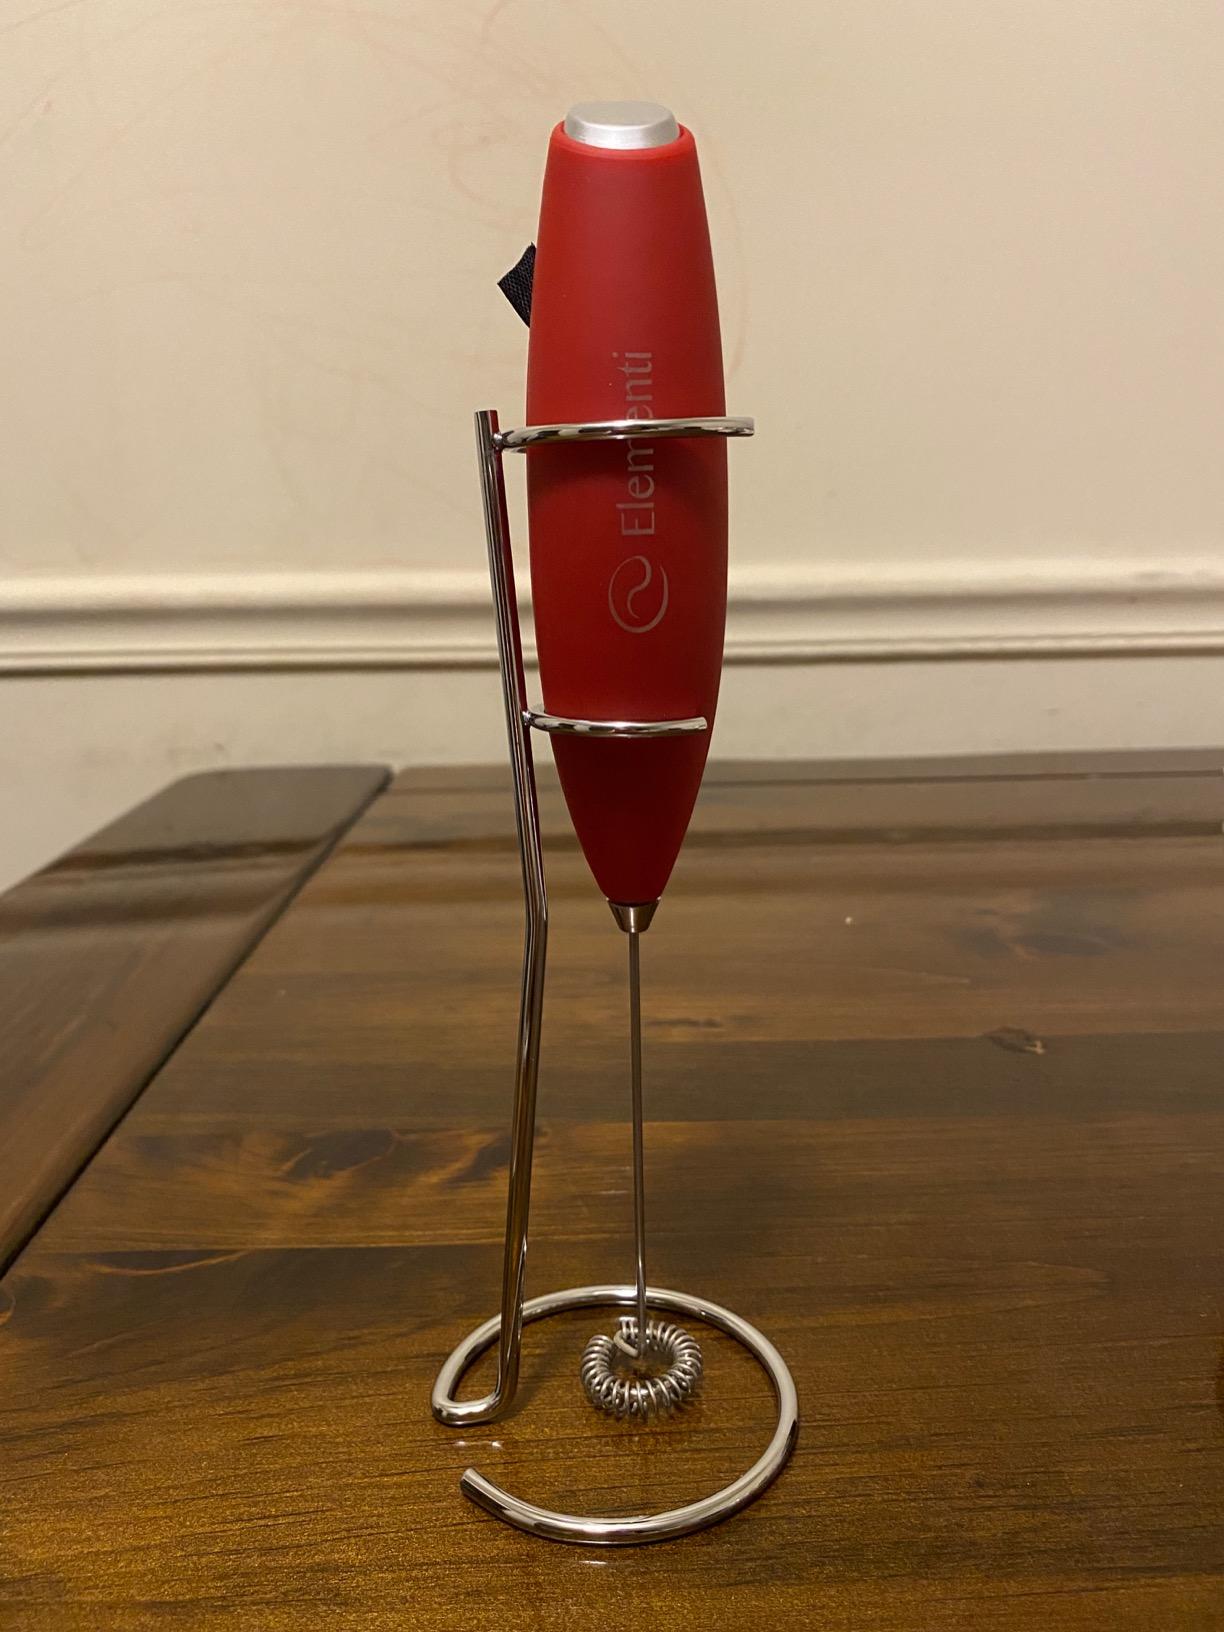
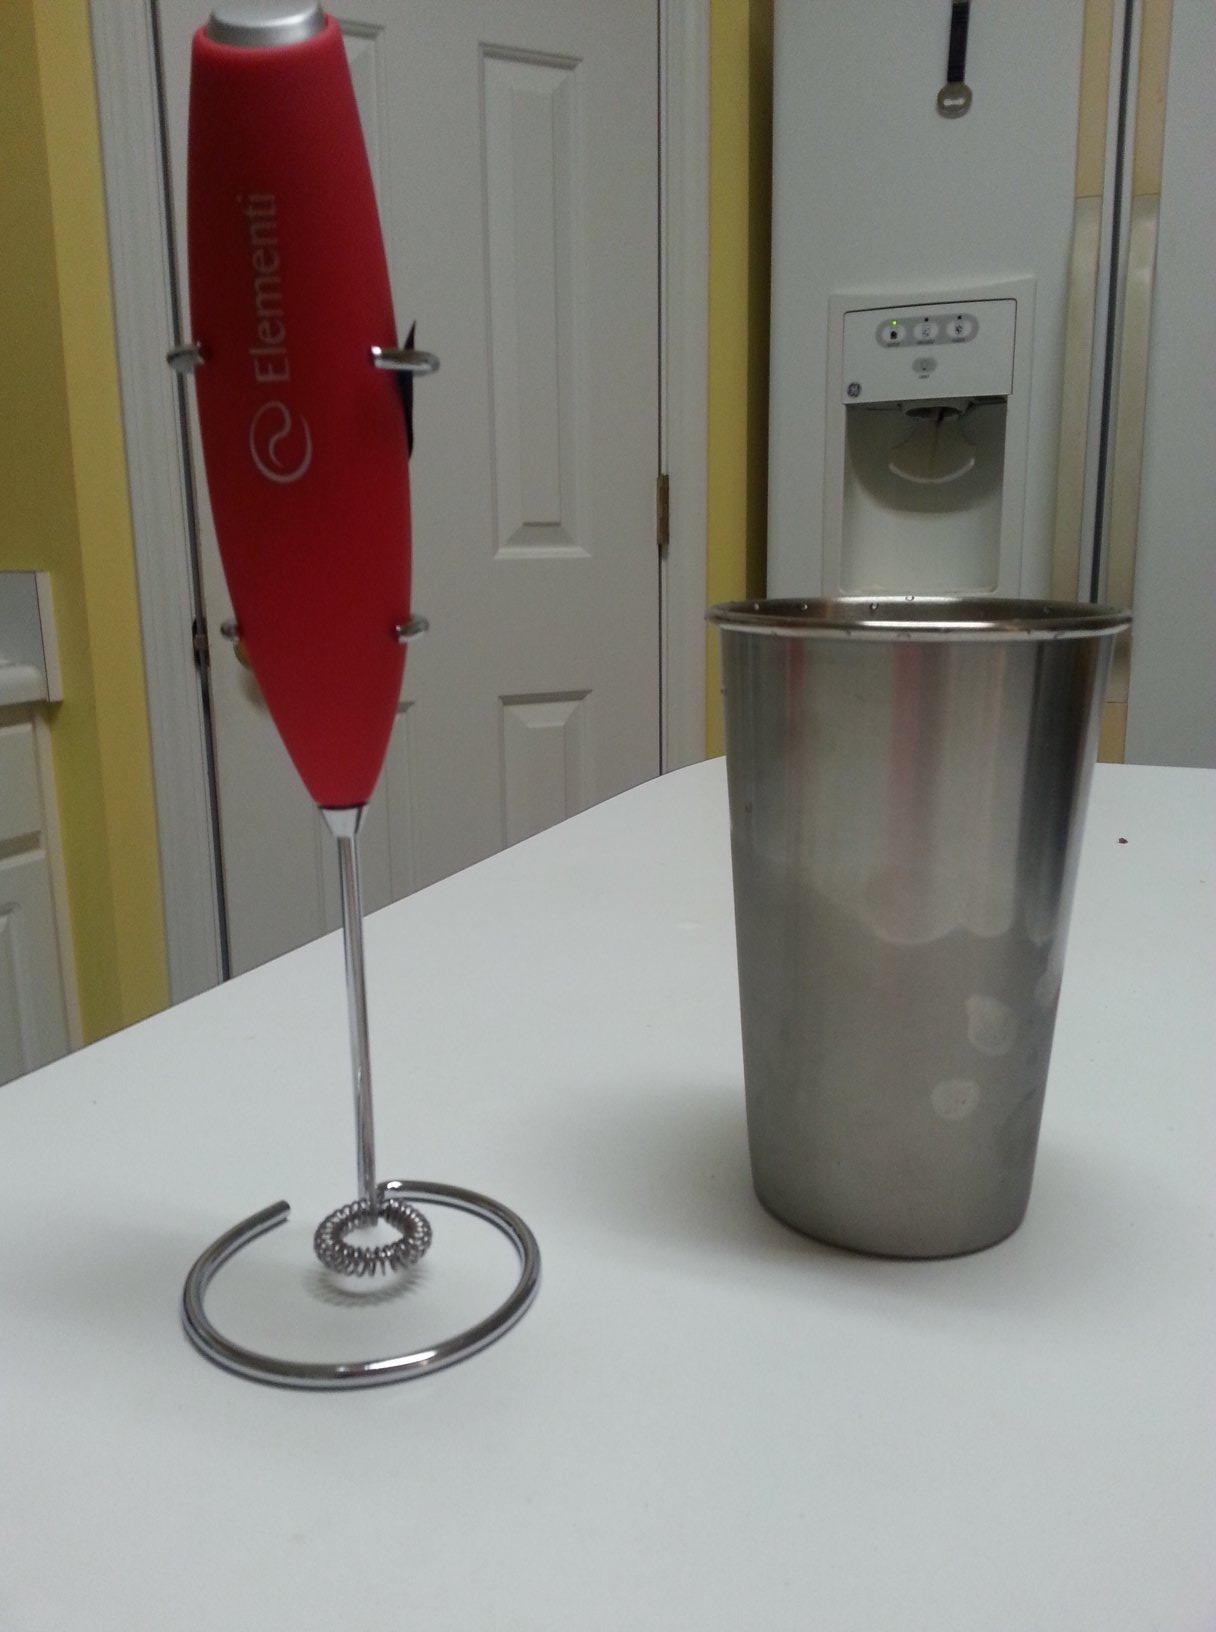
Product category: items_mixer
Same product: yes